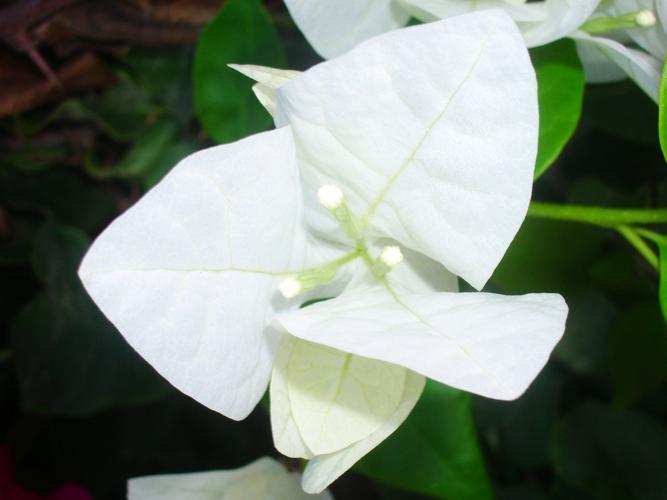
Label: bougainvillea